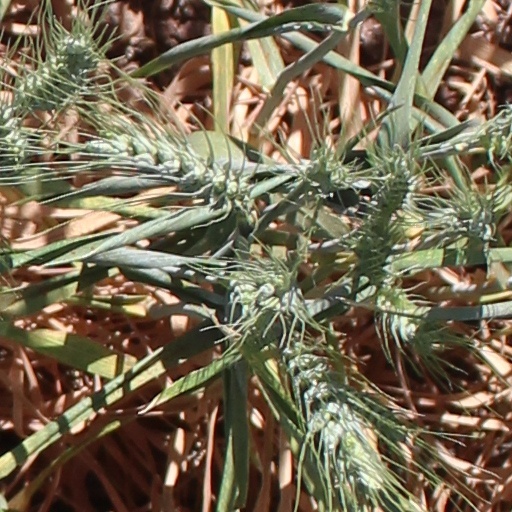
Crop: wheat